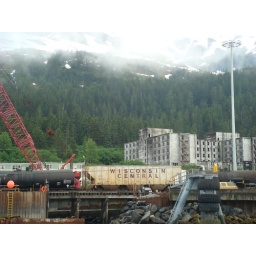
Wisconsin Central train car in Whittier, Alaska